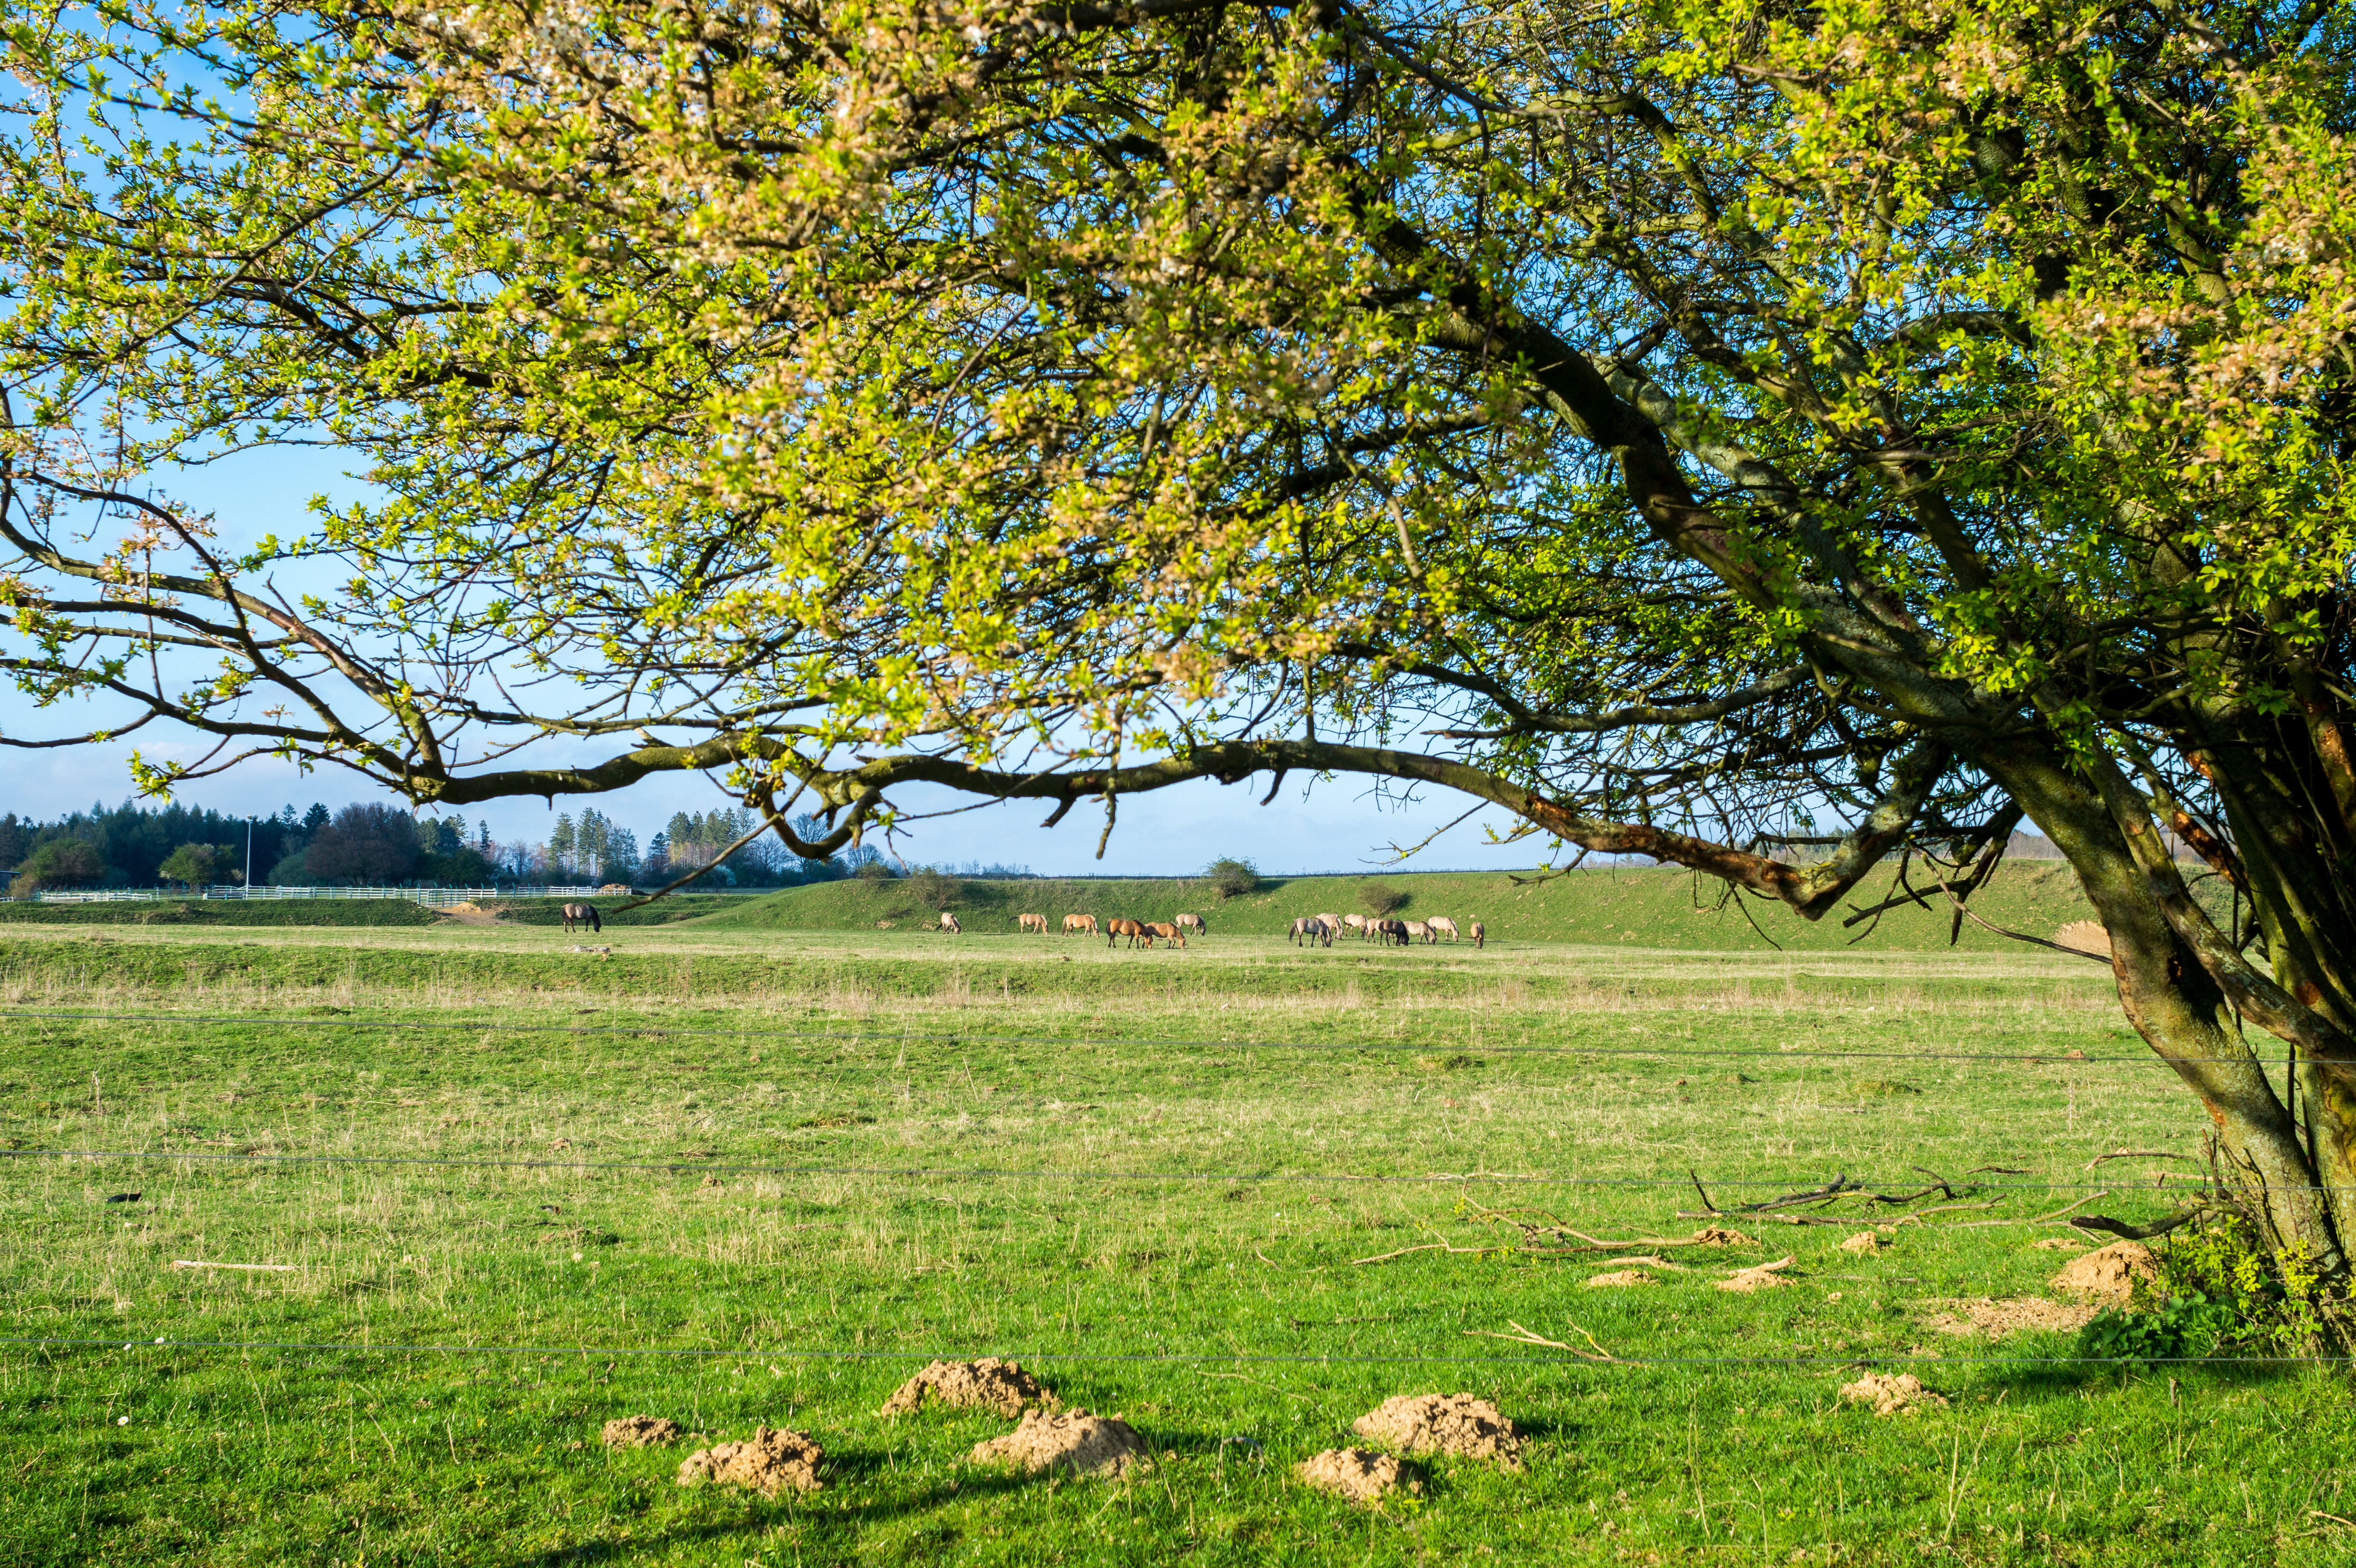
landscape, tree, nature, grass, plant, field, farm, lawn, meadow, prairie, sunlight, leaf, flower, spring, green, pasture, autumn, park, season, wild horse, horses, grassland, woodland, habitat, ecosystem, rural area, natural environment, woody plant